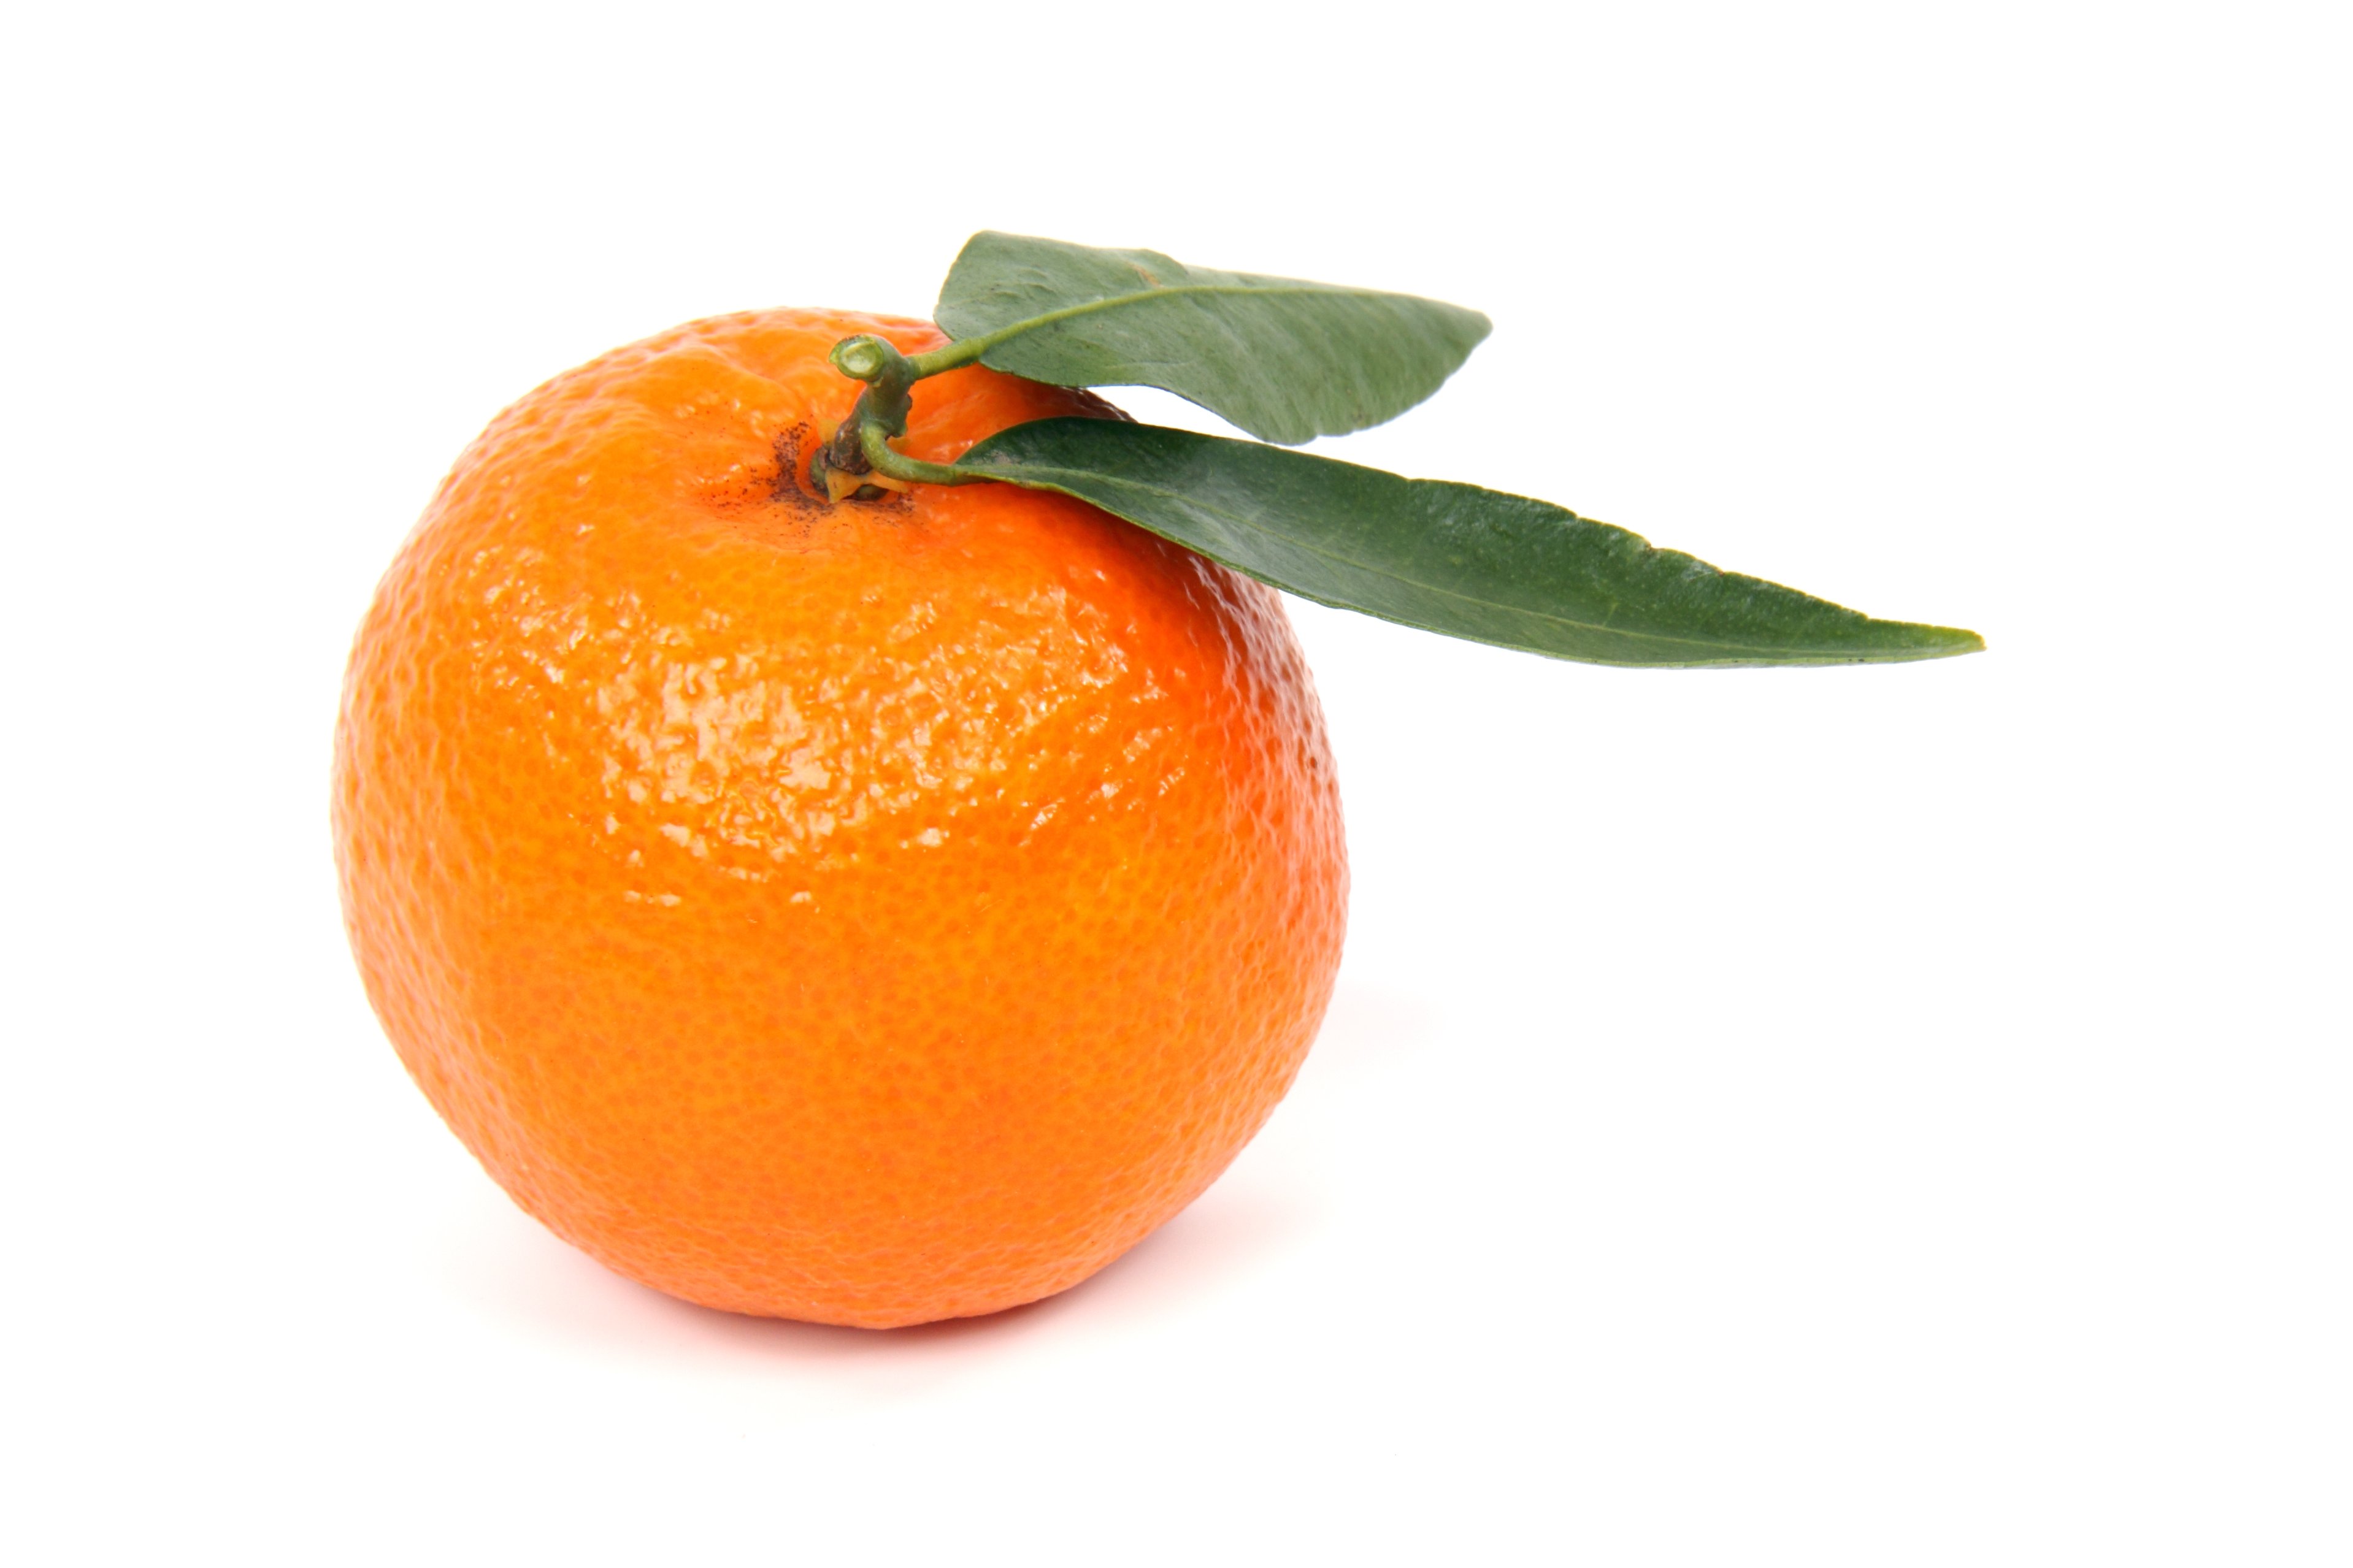
plant, fruit, sweet, leaf, isolated, ripe, orange, food, produce, tropical, fresh, juicy, healthy, juice, vitamin, single, tangerine, mandarin, clementine, citrus, flowering plant, bitter orange, mandarin orange, land plant, sweet lemon, tangelo, valencia orange